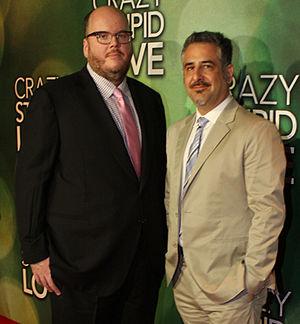
John Requa est un réalisateur, scénariste et producteur américain. Il collabore fréquemment avec Glenn Ficarra.
Glenn Ficarra est un réalisateur, scénariste et producteur américain. Il collabore fréquemment avec John Requa.
Crazy, Stupid, Love. ou Un amour fou au Québec est un film américain réalisé par Glenn Ficarra et John Requa, sorti en 2011.